American Medical Response

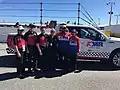
NASCAR AMR Safety Team at the 2017 Daytona 500

AMR provides and sponsors on-track safety and crash response services at NASCAR, IndyCar, and IMSA automobile races, sponsoring them since 2017, 2018, and 2019 respectively. AMR's motorsports safety crews travel to races, and consist of at least 18 personnel, including doctors, emergency medical technicians, rescue and cleanup specialists. Using trucks equipped with specialized medical equipment and hydraulic rescue tools, AMR's crews are reportedly capable of responding to on-track crashes within seconds.